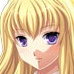
Portrait style: Anime Portrait